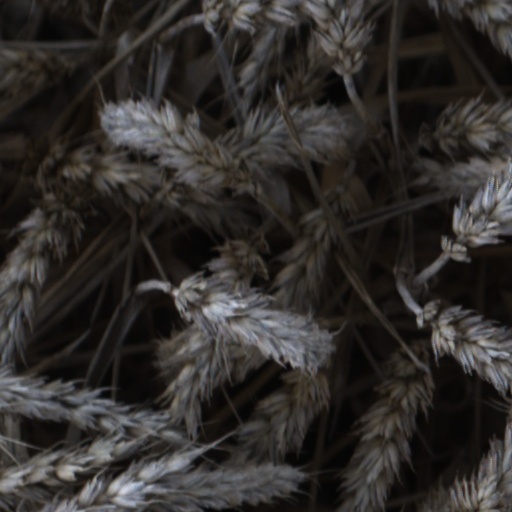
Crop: wheat